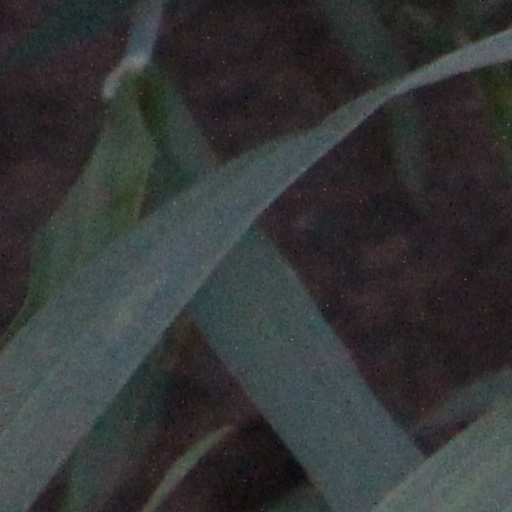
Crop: wheat